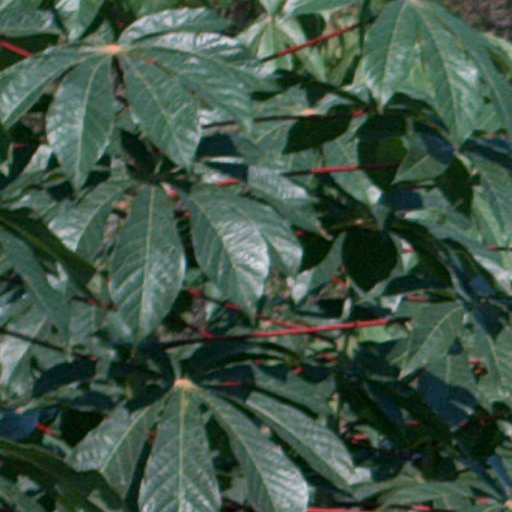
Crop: cassava